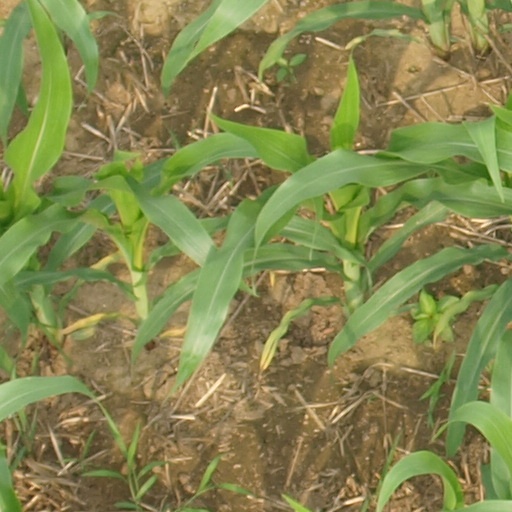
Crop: maize; corn